Chain transfer

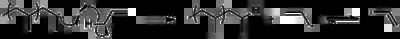
Chain transfer from polypropylene to monomer.

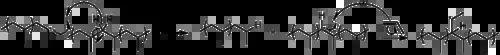
Chain transfer from polypropylene to backbone of another polypropylene.

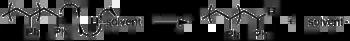
Chain transfer from polystyrene to solvent.

Chain transfer was first proposed by Hugh Stott Taylor and William H. Jones in 1930. They were studying the production of polyethylene [] from ethylene [] and hydrogen [] in the presence of ethyl radicals that had been generated by the thermal decomposition of (Et)Hg and (Et)Pb. The observed product mixture could be best explained by postulating "transfer" of radical character from one reactant to another.